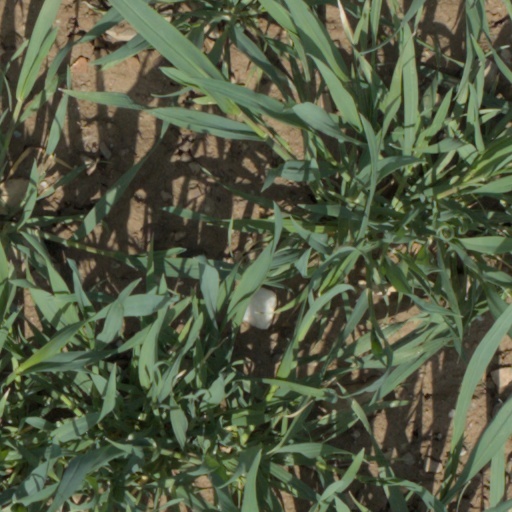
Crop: wheat